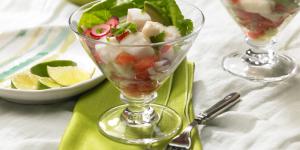
ceviche estilo acapulco